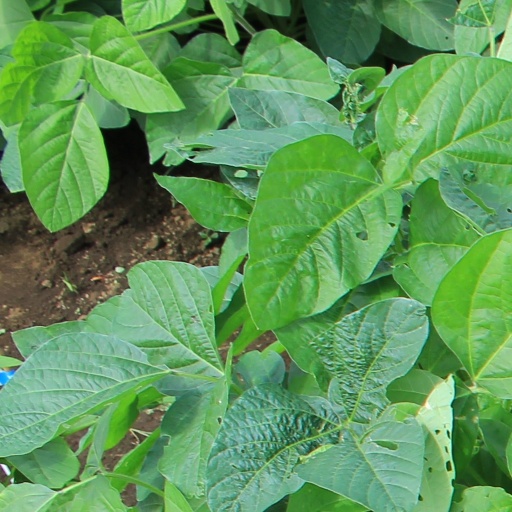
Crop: soybean